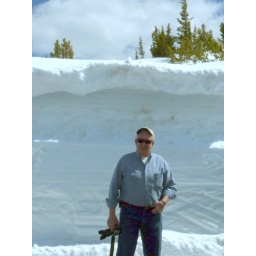
Russ standing in front of a snow bank on Beartooth Pass. The road was closed just beyond this spot...